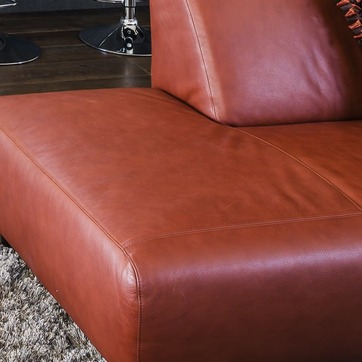
Material: leather